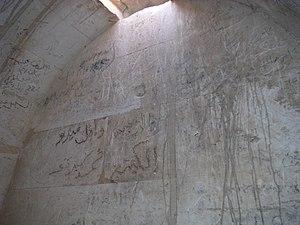
Vue d'une voûte d'un tombeau de la nécropole de Térénouthis - époque gréco-romaine - Kôm Abou Billou - novembre 2004
Le site de Kôm Abou Billou se trouve dans le delta occidental entre Le Caire et Alexandrie. Dans l'Antiquité, il a abrité la ville de Mefkat, célèbre par son culte à la déesse Hathor, puis celle de Térénouthis, connue pour les papyri grecs du Iᵉʳ siècle.